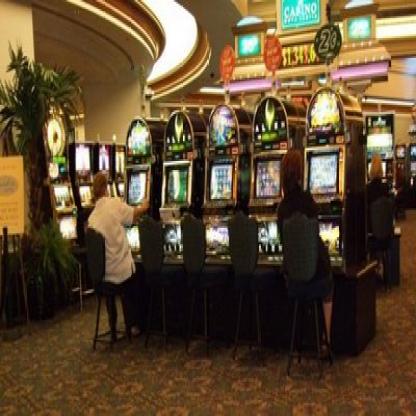
Scene: Indoor